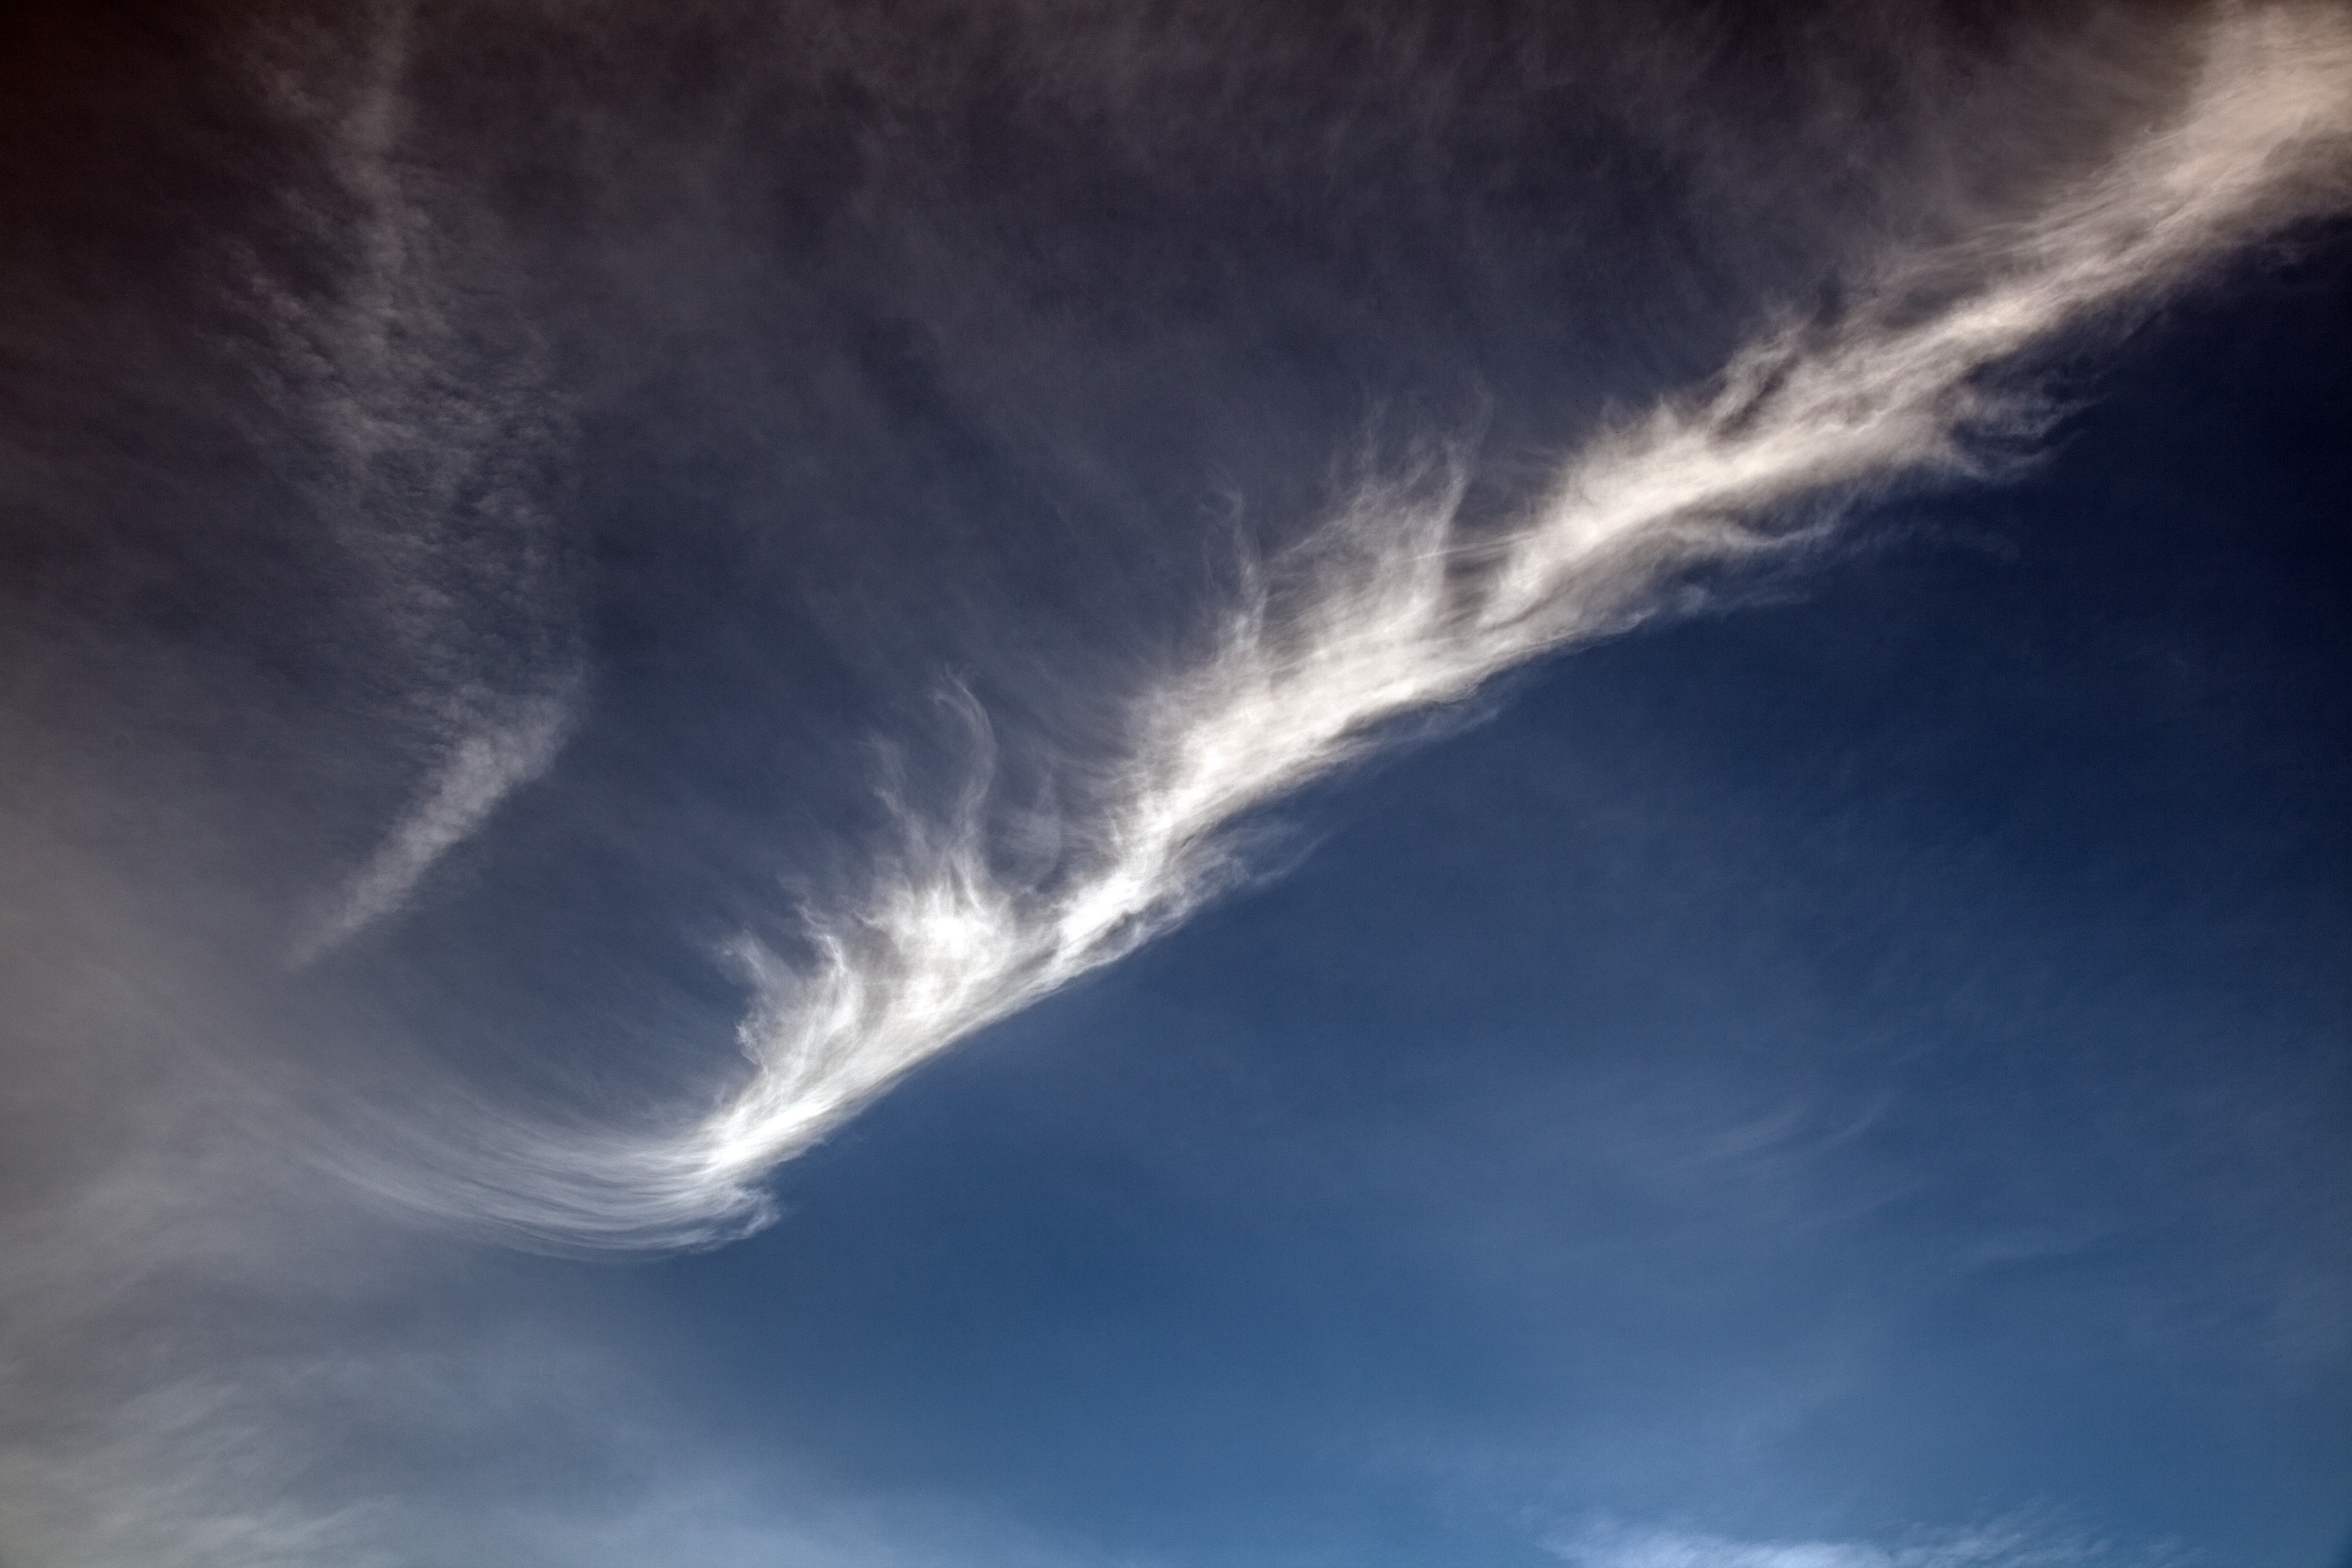
cloud, sky, wave, atmosphere, weather, storm, cumulus, clouds, funeselmemorioso, phenomenon, meteorological phenomenon, geological phenomenon, wind wave